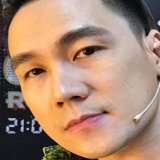
ca sĩ Khánh Phương